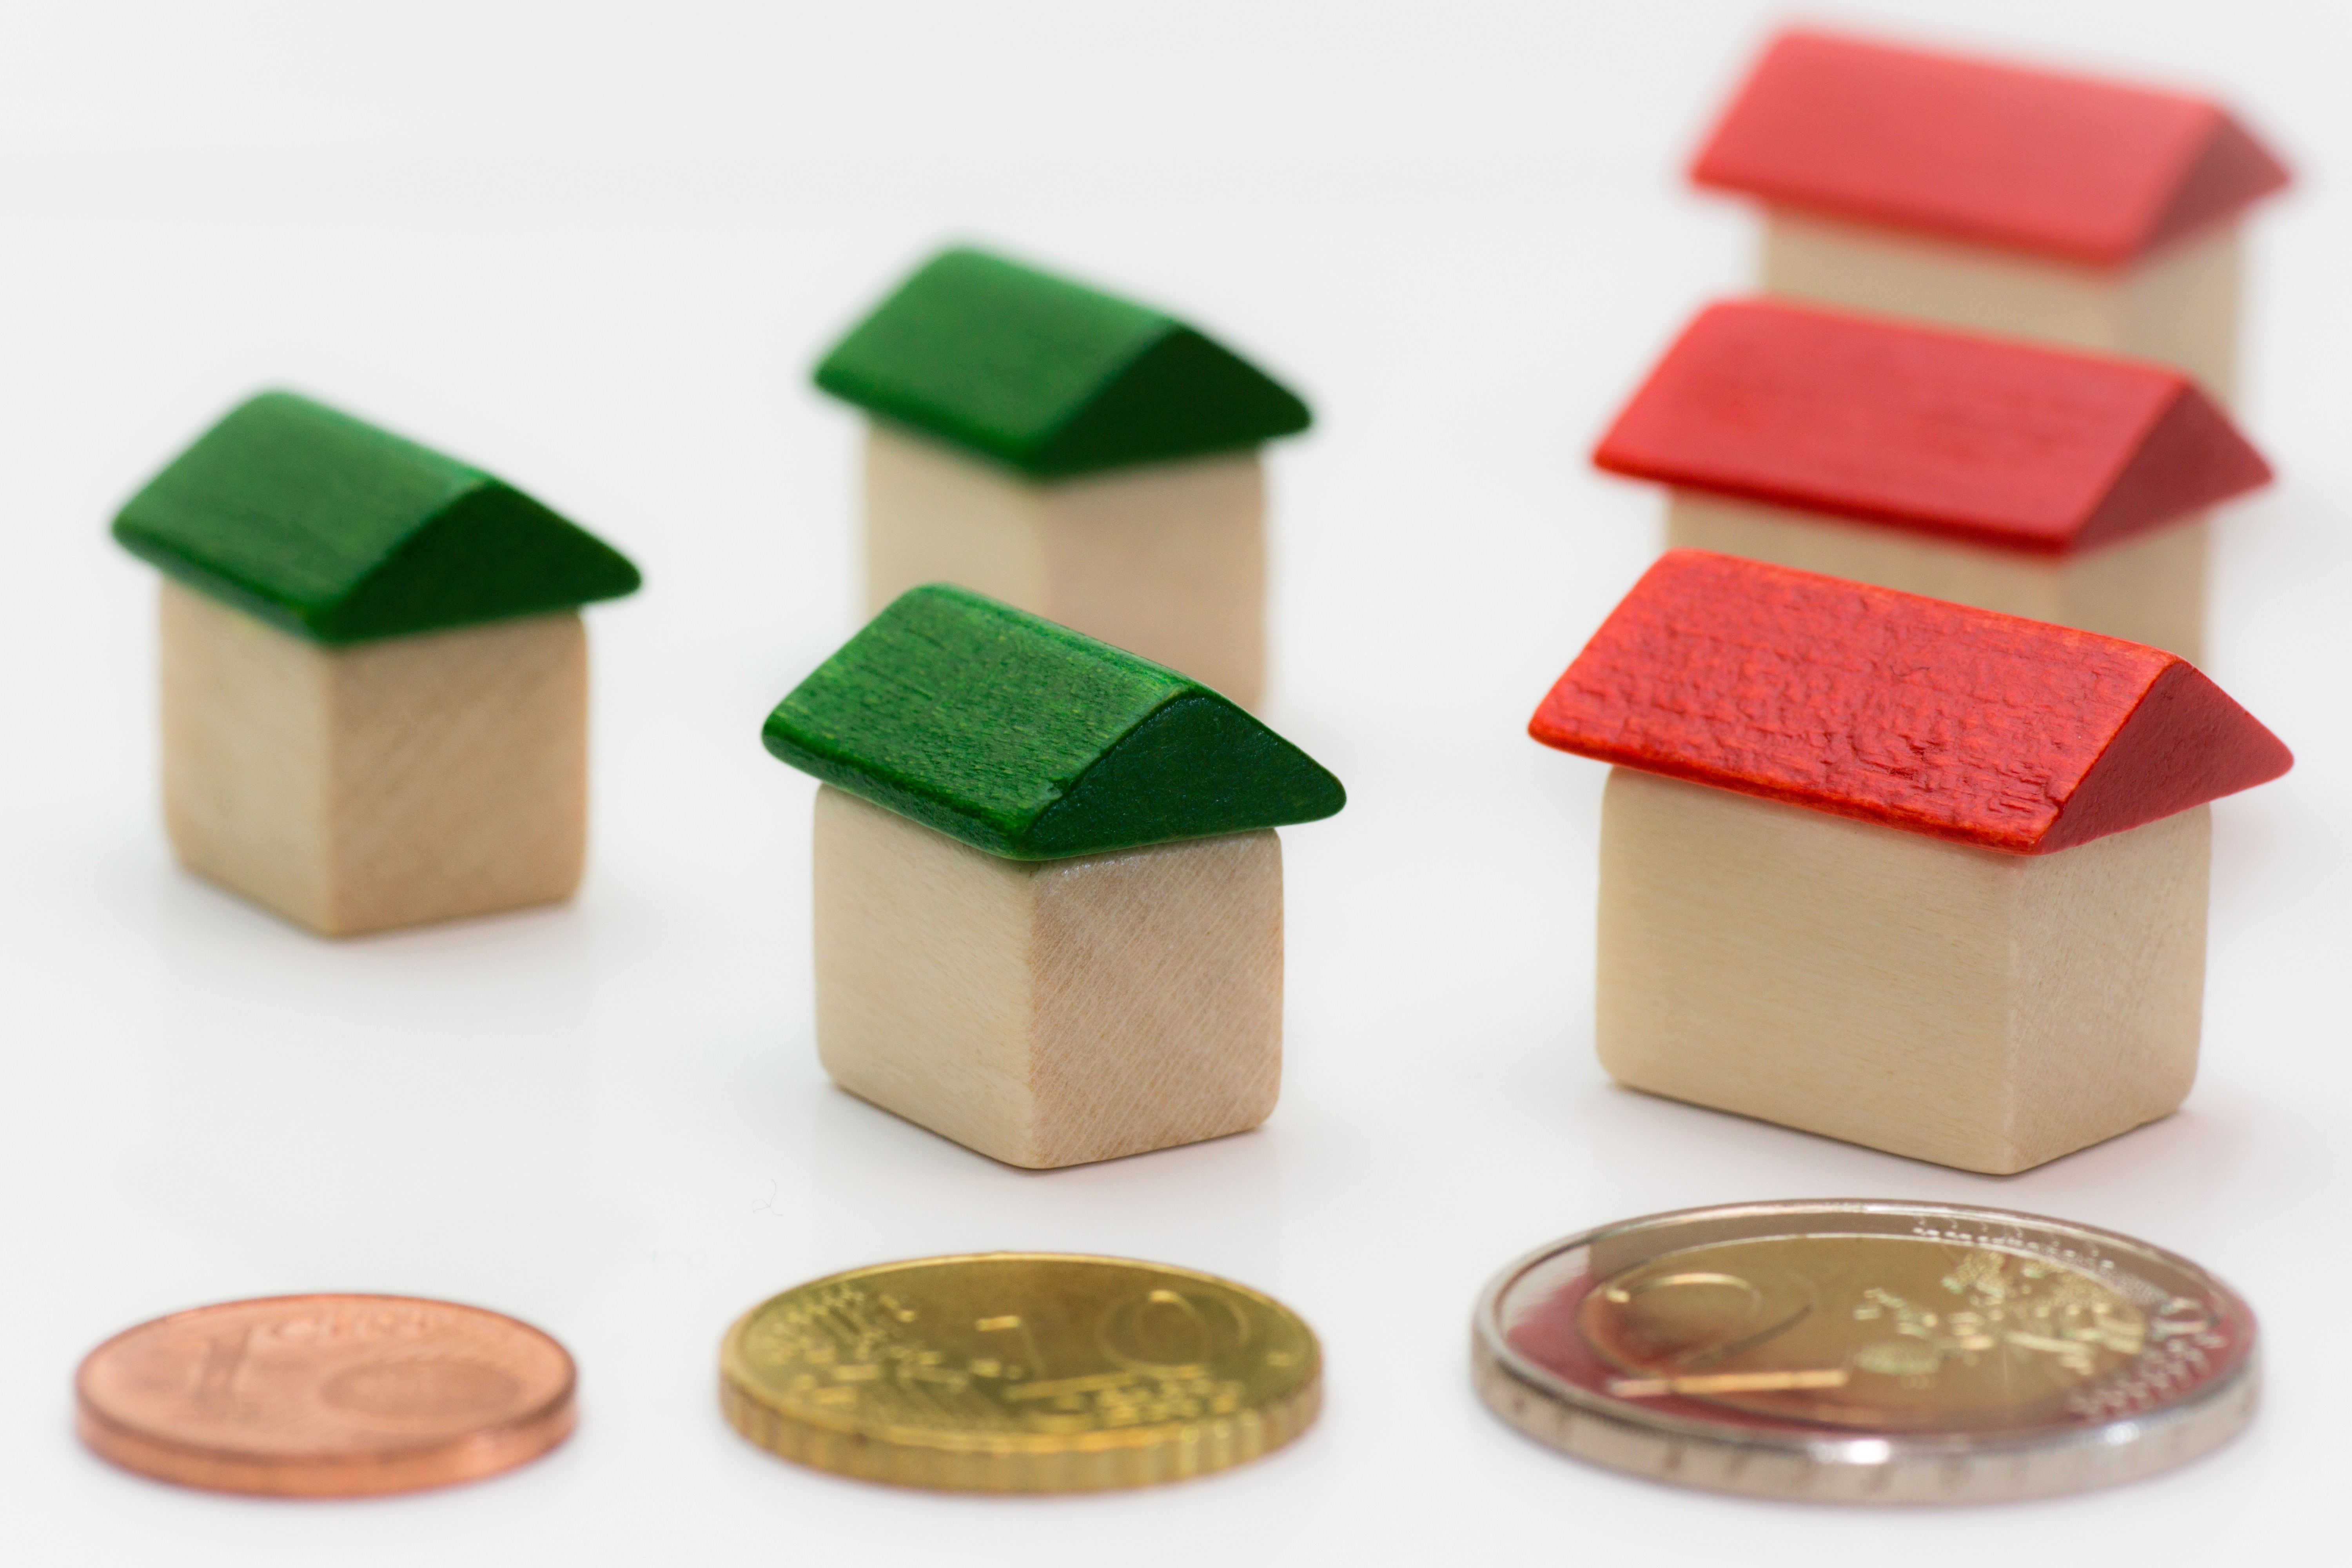
food, macro, money, business, close, product, bank, euro, crisis, debt, coin, save, calculator, coins, finance, datailaufnahme, budget, stock exchange, financing, mortgage, bank note, dollar bill, macro photo, product design